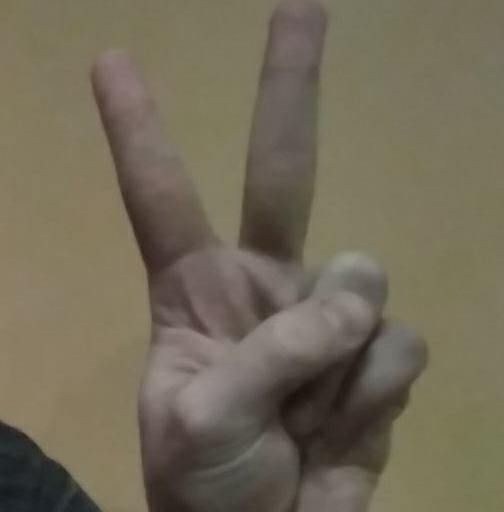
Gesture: peace